SimCity (1989 video game)

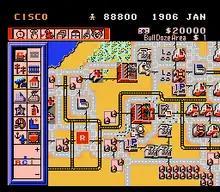
Gameplay screenshot from the unreleased Nintendo Entertainment System version of "SimCity"

A version for the Nintendo Entertainment System (NES) was announced alongside the Super NES version and had been showcased at the 1991 Consumer Electronics Show, but the NES version was never properly released. However, prototype cartridges for the NES version were discovered in 2018, and one copy was obtained by video game preservationist Frank Cifaldi, who extensively documented its features compared to the original personal computer game and the Super NES version. It featured a completely different soundtrack (also composed by Oka) from that of the Super NES version; besides "Metropolis Theme", a composition that Oka herself considers one of her best works.